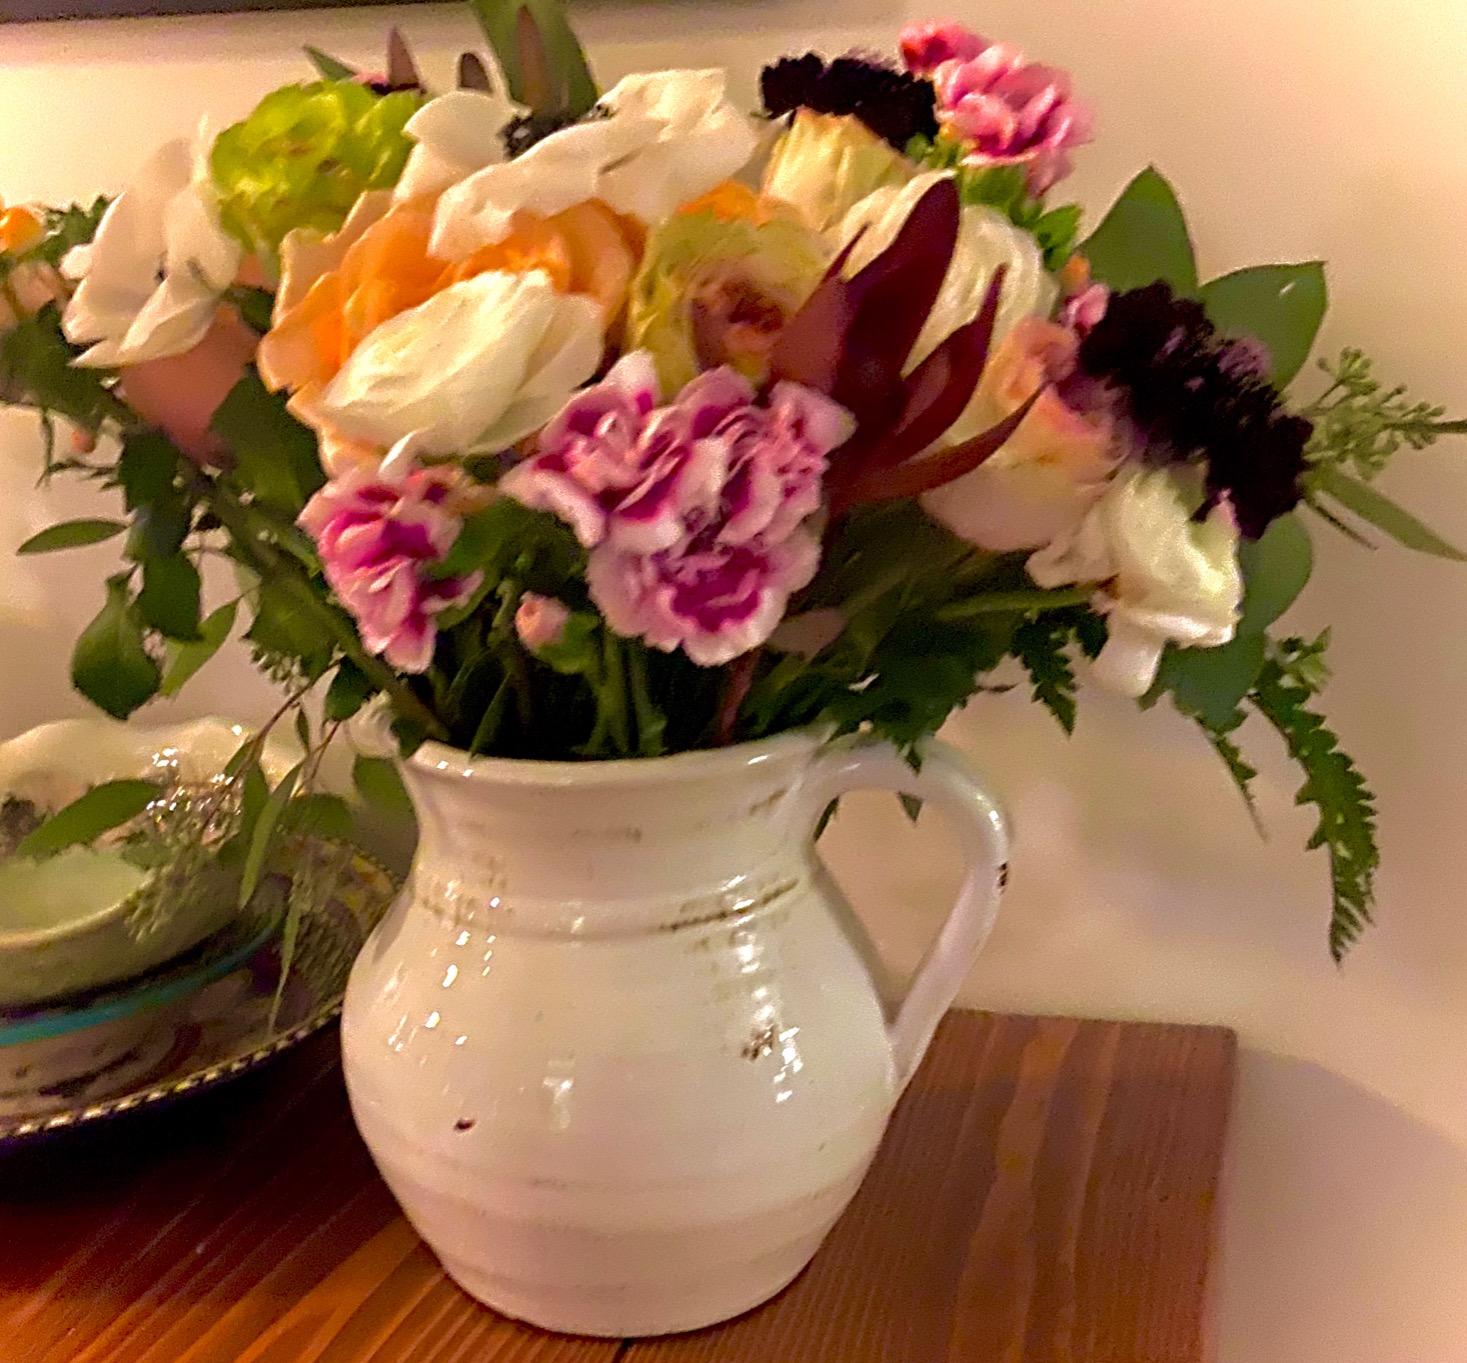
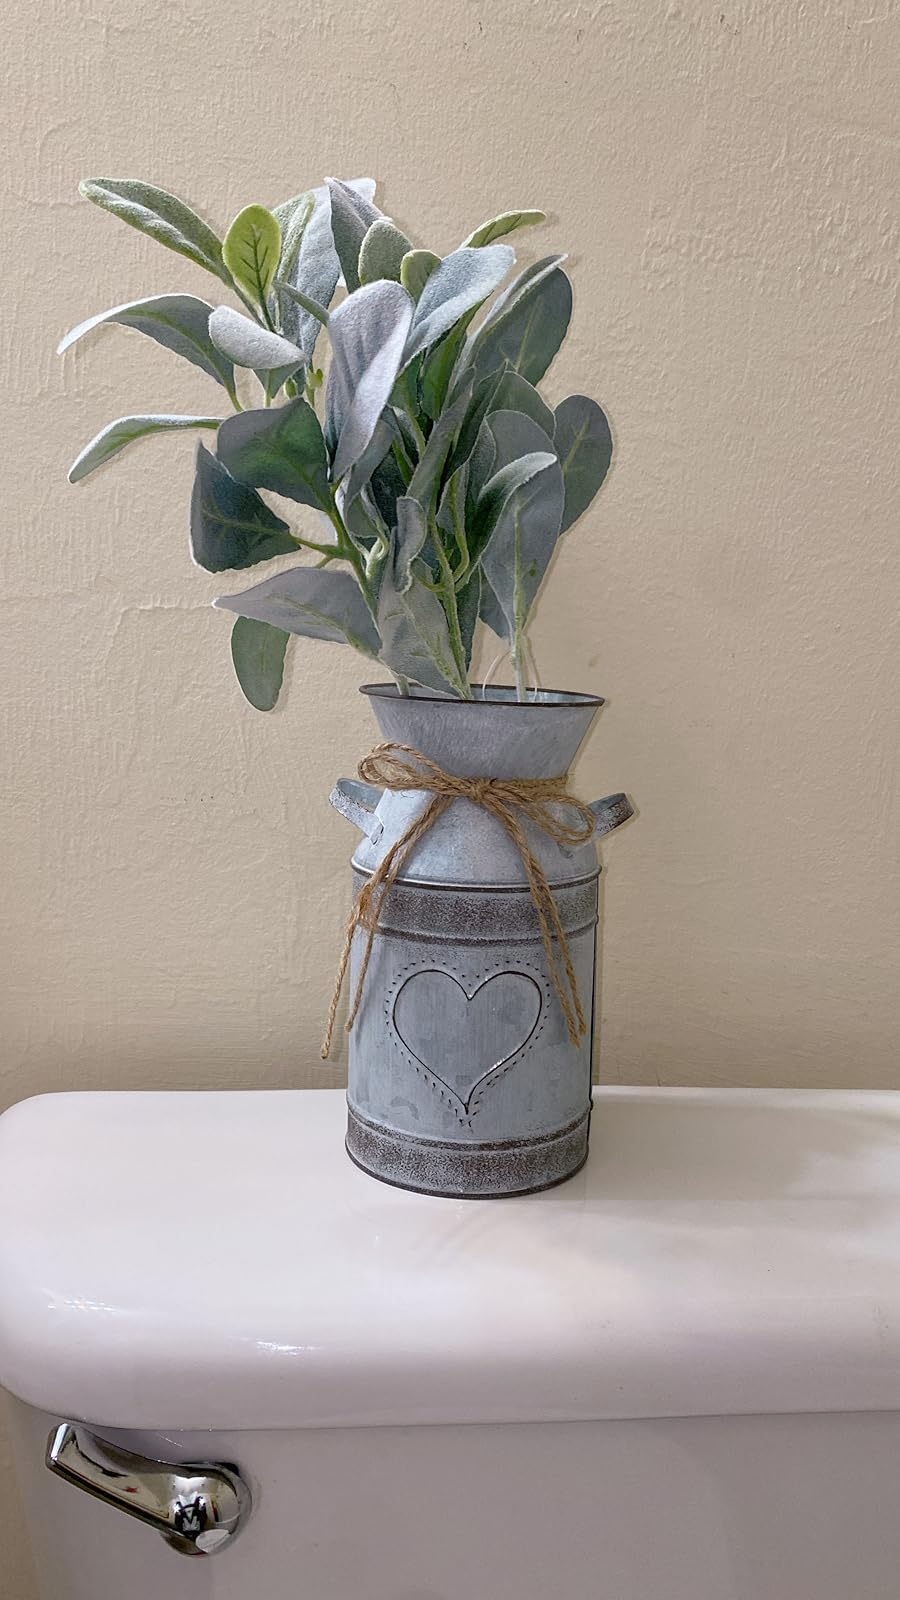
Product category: vase
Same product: no